Jan Bechyně

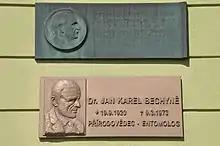
Plaque of Jan Bechyné (bottom)

Jan Karel Bechyně (19 September 1920 – 9 March 1973) was a Czech entomologist and a leading authority on leaf beetles (Chrysomelidae). He was the son of photographer and nephew of architect .